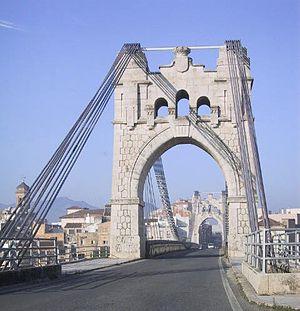
Le pont supendu à Amposta Auteur:Beideler René
Amposta est une commune de la comarque du Montsià dans la province de Tarragone, en Catalogne.